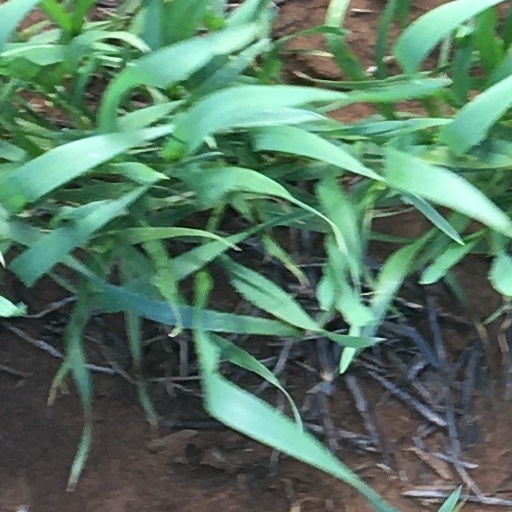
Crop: wheat